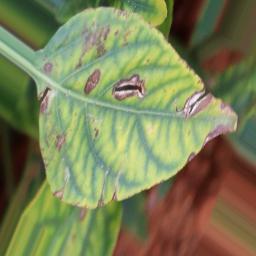
Label: nutritional